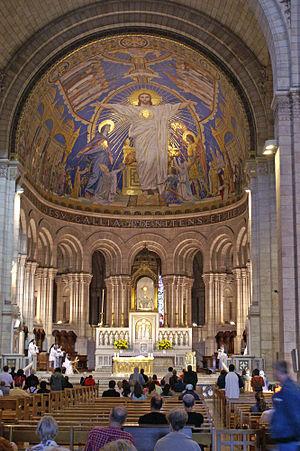
La basilique du Sacré-Cœur de Montmartre, dite du Vœu national, située au sommet de la butte Montmartre, dans le quartier de Clignancourt du 18ᵉ arrondissement de Paris, est un édifice religieux parisien majeur, « sanctuaire de l'adoration eucharistique et de la miséricorde divine » et propriété de l'archidiocèse de Paris.
Le Christ en gloire est un sujet particulier de l'iconographie chrétienne. Il a pour objet la représentation eschatologique du Christ dans son corps de gloire nimbé de lumière, lors de la seconde parousie à la fin des temps après le jugement dernier. Ce thème du Christ glorieux au-delà du monde terrestre s'oppose aux autres scènes de la vie terrestre de Jésus par un traitement non réaliste d'une figure hiératique codifiée, rejoignant les représentations de l'Ascension ou de la Transfiguration. Le Christ est représenté de face, barbu, cheveux longs, traits figés, entouré d'un nimbe crucifère souvent dans un cercle ou une mandorle, seul ou entouré de différents motifs.
Le Septième Templier est un roman policier d'Éric Giacometti et Jacques Ravenne, publié en 2011. C'est le huitième tome de la série des enquêtes du commissaire Antoine Marcas.